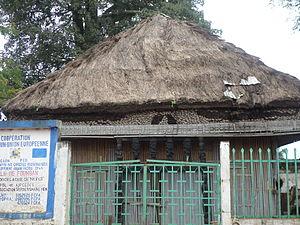
Case tamtam This is a photo of a monument in Cameroon identified by the ID OU09
Le Cameroun, en forme longue la république du Cameroun, est un pays d'Afrique centrale, situé entre le Nigéria au nord-nord-ouest, le Tchad au nord-nord-est, la République centrafricaine à l'est, la république du Congo au sud-est, le Gabon au sud, la Guinée équatoriale au sud-ouest et le golfe de Guinée au sud-ouest. Les langues officielles sont le français et l'anglais pour un pays qui compte une multitude de langues locales.
Foumban est une commune du département du Noun dans la Région de l'Ouest au Cameroun. Foumban est également une ville du Cameroun située à 70 km au nord-est de Bafoussam. C'est le chef-lieu du département du Noun. Considérée par les Camerounais comme la Cité des arts, Foumban est la capitale du Royaume Bamoun.